Adolph Schenck

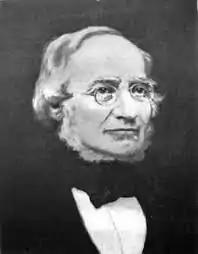
Adolph Schenck

Adolph Schenck (born 11 April 1803 in Dillenburg, Germany, died February 23, 1878 ) was a German entomologist and teacher.